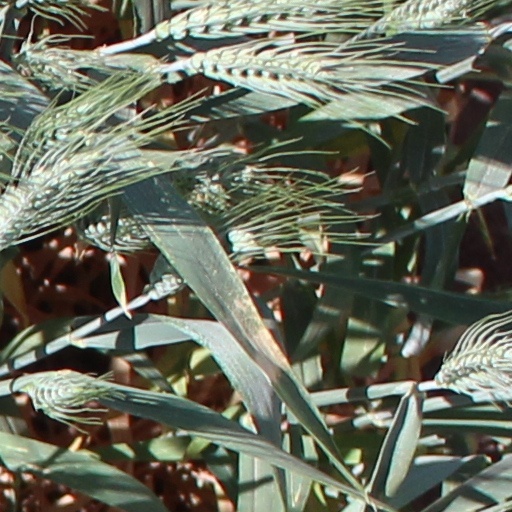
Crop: wheat